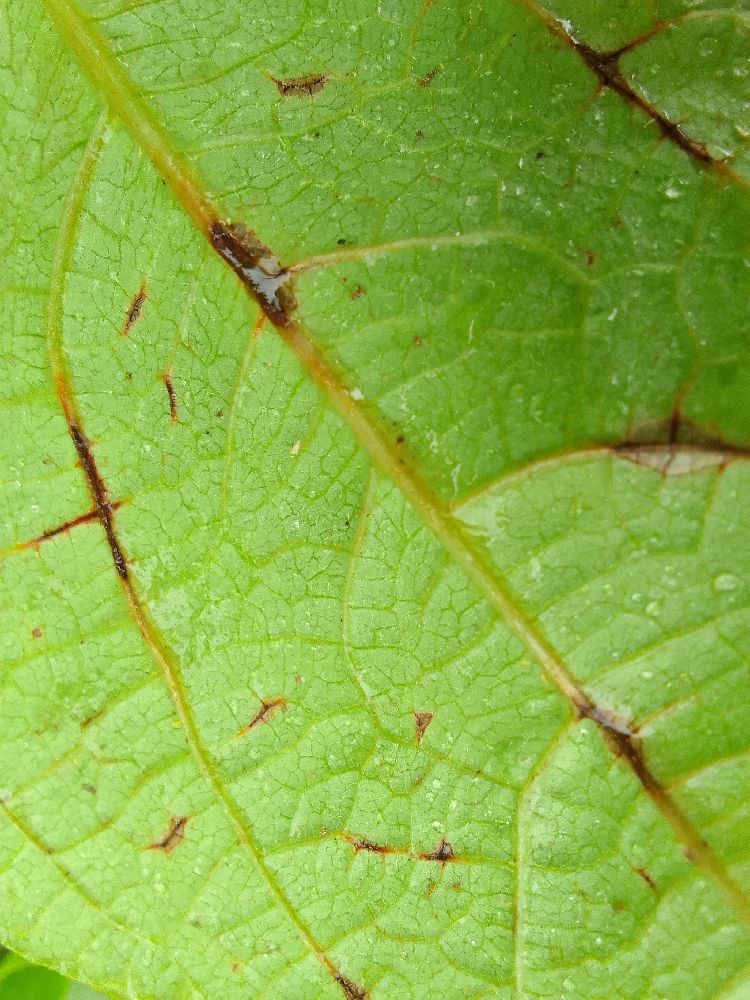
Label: anthracnose